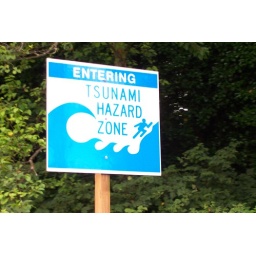
This sign was on the road in front of our hotel in Lincoln City, Oregon. hmm